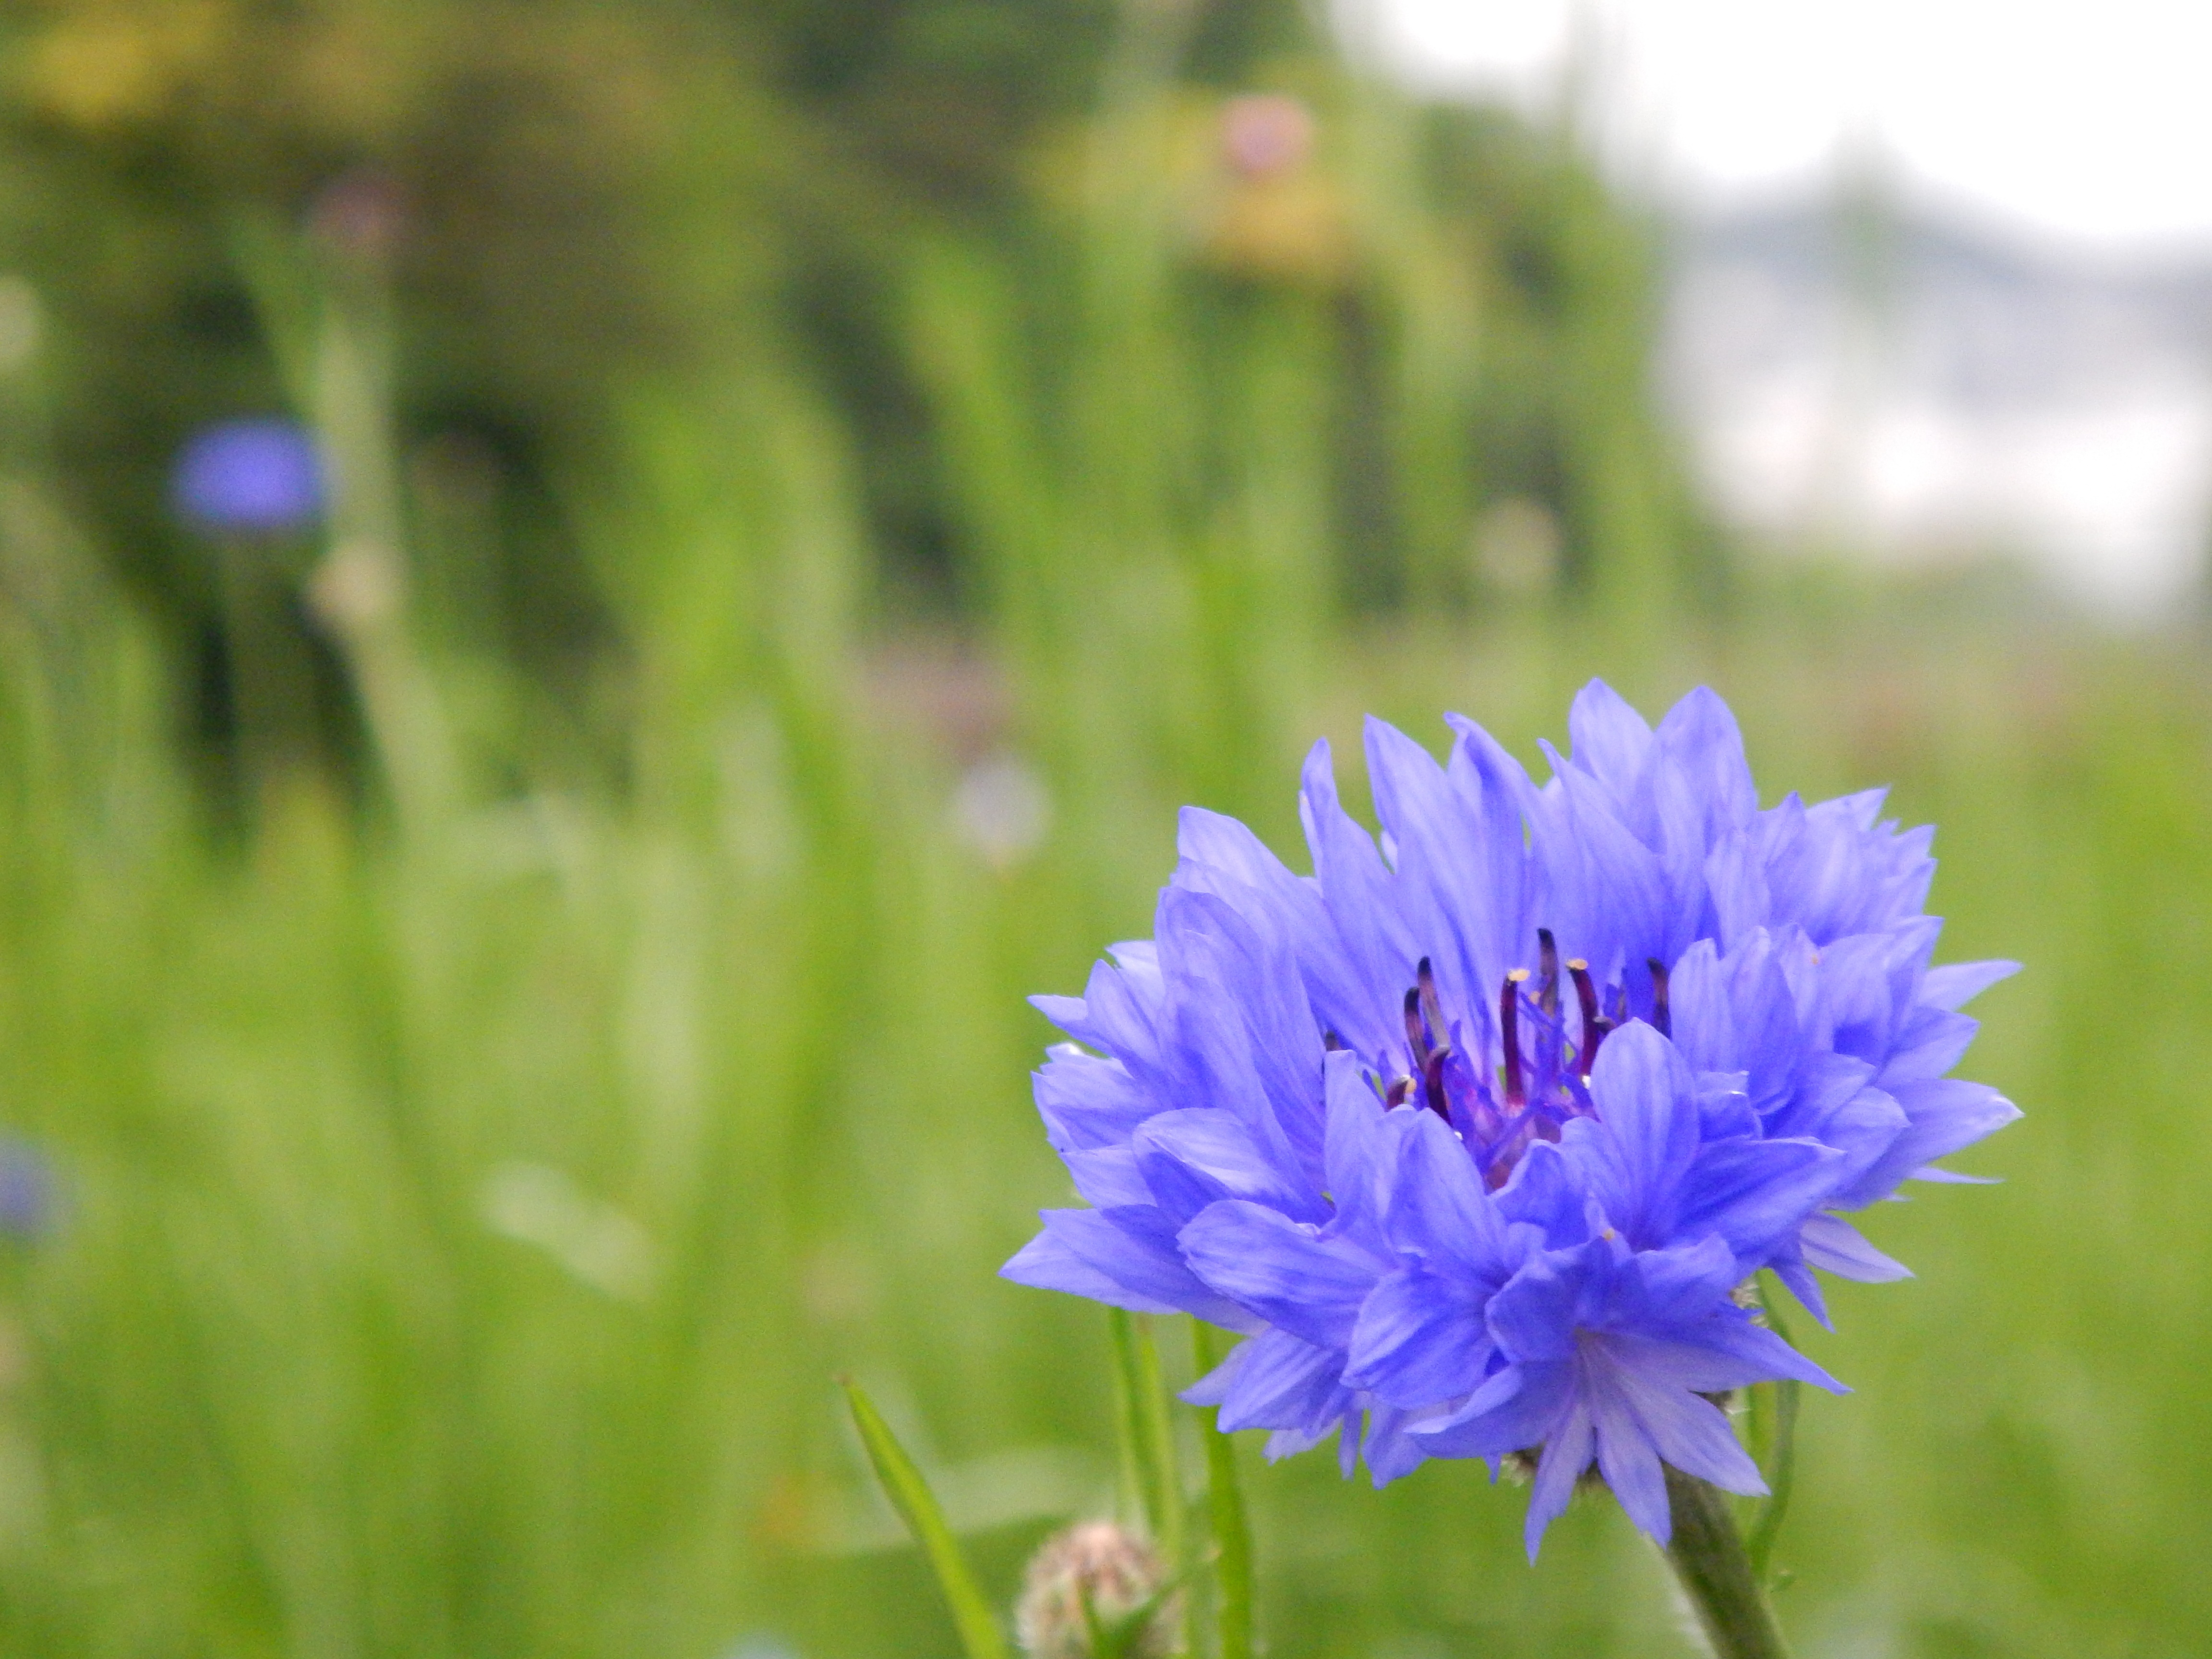
nature, grass, blossom, plant, field, meadow, leaf, flower, purple, petal, cute, summer, spring, green, herb, produce, natural, botany, blue, garden, japan, flora, wildflower, flowers, flower bed, forget me not, spring flowers, nemophila, macro photography, floret, flowering plant, blue violet, light purple, japan flower, wild grass, land plant